Women in policing in the United Kingdom

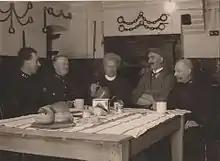
Police in Birmingham with a matron in about 1919

The first women to be employed by the police were matrons. In 1883, the Metropolitan Police recruited its first woman in the role, and within six years had 14. They were tasked with guarding women and children, and were usually wives or relatives of the officers. Apart from London's Metropolitan Police commissioning of a report by a "female on females in custody" in 1907, the police forces did not give any consideration to women being employed as officers until the First World War.